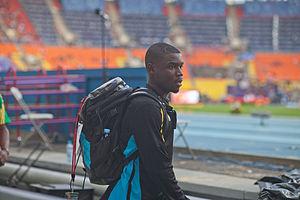
Shavez Hart est un athlète bahaméen, spécialiste du sprint.